List of Nestlé brands

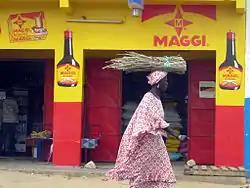
A Maggi advertisement in Senegal

This is a selected list of the former brands formerly owned, discontinued, or sold to another company by Nestlé. Overall, Nestlé has discontinued, sold, or changed the name of many of its brands. Former brands are categorized by their targeted markets.